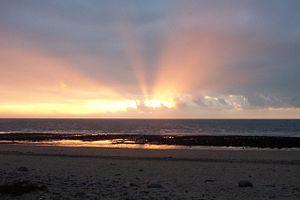
La Baie de Carmarthen est une baie située sur la côte sud du Pays de Galles. Elle est partiellement incluse dans le territoire du parc national côtier du Pembrokeshire.